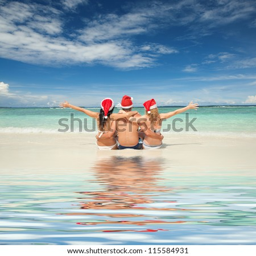
happy friends in santa hats on the beach .